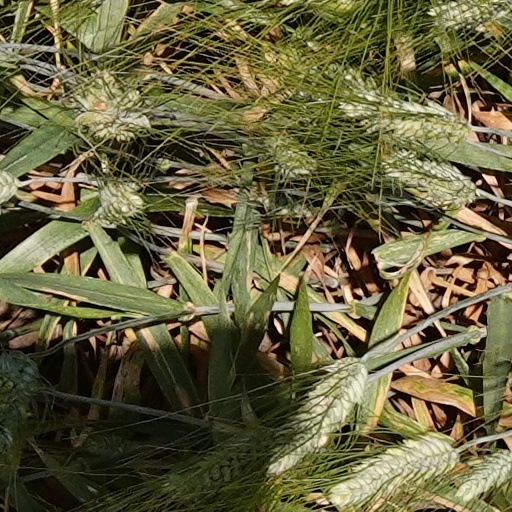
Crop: wheat